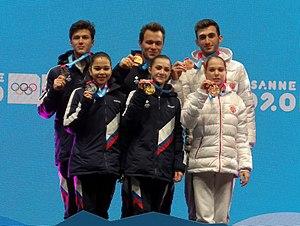
Le podium de l'épreuve de patinage artistique couples des JOJ de Lausanne 2020